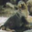
Label: seal